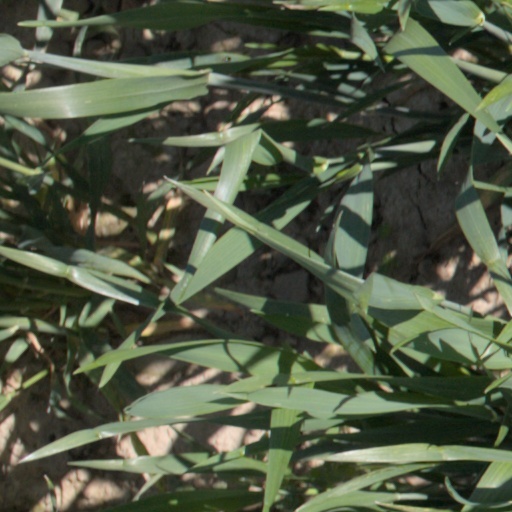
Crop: wheat